103rd Aero Squadron

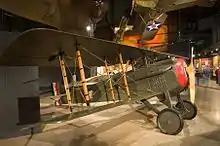
Spad VII displayed in livery of the 103rd Aero Squadron

On 4 July 1918 the squadron relocated to Toul and was assigned to an American command, the 2nd Pursuit Group. On 29 July Thaw moved up to command of the new 3rd Pursuit Group and was replaced by Lafayette Escadrille veteran Capt. Robert L. Rockwell. The 103rd relocated to Vaucouleurs in the Meuse department of France for operations with the 3rd Pursuit Group. In September the squadron shifted northwest to Lisle-en-Barrois to support the Meuse-Argonne Offensive. On 18 October, Capt. Robert Soubiran, another Escadrille veteran and a former member of the 103rd, returned to the squadron to take command. The squadron recorded its last aerial combat on 4 November near Montmédy, claiming three aircraft destroyed. At the hour of the armistice, the squadron had 21 Spad XIIIs and 21 pilots available for operations.